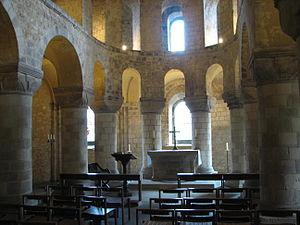
Chapelle de la Tour Blanche à la Tour de Londres, Angleterre.
L'église Saint-Étienne de Caen ou abbatiale Saint-Étienne de Caen est un lieu de culte catholique situé à Caen en Normandie. Construite à partir du XIᵉ siècle par Guillaume le Conquérant comme abbatiale de l'abbaye aux Hommes, ou abbaye Saint-Étienne, elle est devenue église paroissiale après la Révolution française. Elle ne doit pas être confondue avec l'église Saint-Étienne-le-Vieux située à proximité.
La tour de Londres est une forteresse historique située sur la rive nord de la Tamise à Londres en Angleterre à côté du Tower Bridge. La tour se trouve dans le district londonien de Tower Hamlets situé à l'est de la Cité de Londres dans un espace appelé Tower Hill. Sa construction commença vers la fin de l'année 1066 dans le cadre de la conquête normande de l’Angleterre. La tour Blanche qui donna son nom à l'ensemble du château, fut construite sur l'ordre de Guillaume le Conquérant en 1078 et fut considérée comme un symbole de l'oppression infligée à Londres par la classe dirigeante. Le château fut utilisé comme prison dès 1100. Il servait également de grand palais et de résidence royale. Dans son ensemble, la tour est un complexe composé de plusieurs bâtiments entourés de deux murailles défensives concentriques et d'une douve. Il y eut plusieurs phases d'expansion, principalement lors des règnes de Richard Iᵉʳ, d'Henri III et d'Édouard Iᵉʳ aux XIIᵉ et XIIIᵉ siècles. Le plan général établi à la fin du XIIIᵉ siècle n'évolua pas malgré les activités ultérieures dans ces murs.
L'art roman en Angleterre est introduit par le roi Édouard le Confesseur à l'abbaye de Westminster consacrée en 1065. La conquête normande de l'Angleterre de 1066 et l'invasion entraînent la naissance d'un art roman anglais qu'il ne faut pas confondre avec celui s'épanouissant en Normandie continentale. Guillaume le Conquérant devenu roi d'Angleterre organise ce pays et en retire de grandes richesses qui financent de nombreux chantiers en Normandie et en Angleterre où de nombreux religieux normands sont mis à la tête d'importants diocèses. L'influence normande, forte après l'invasion, intègre progressivement la culture anglo-saxonne.
La chapelle Saint-Jean de Londres est un lieu de culte situé dans la tour de Londres. Datant de 1080, cette église datant entièrement du XIᵉ siècle est la plus ancienne église de Londres.